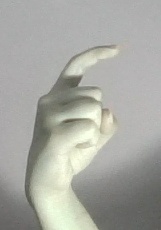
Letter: ra